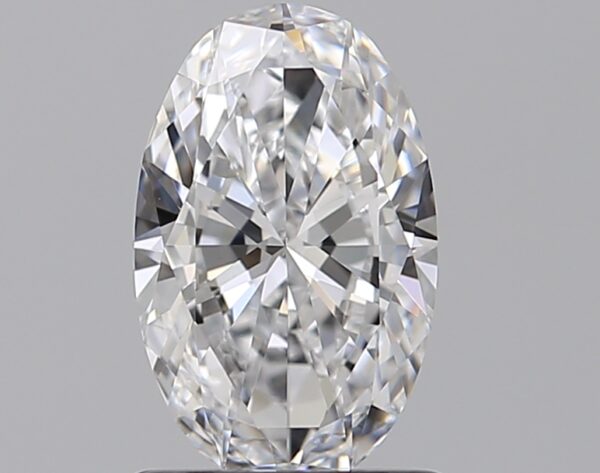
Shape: oval
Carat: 1
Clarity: VVS2
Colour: D
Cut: EX
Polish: EX
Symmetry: VG
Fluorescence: N
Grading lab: GIA
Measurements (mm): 8.65 x 5.38 x 3.18